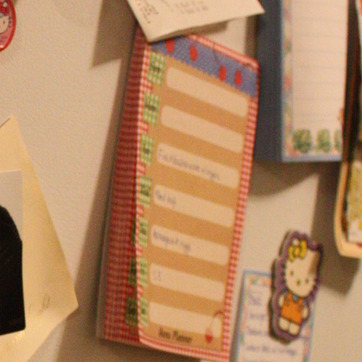
Material: paper